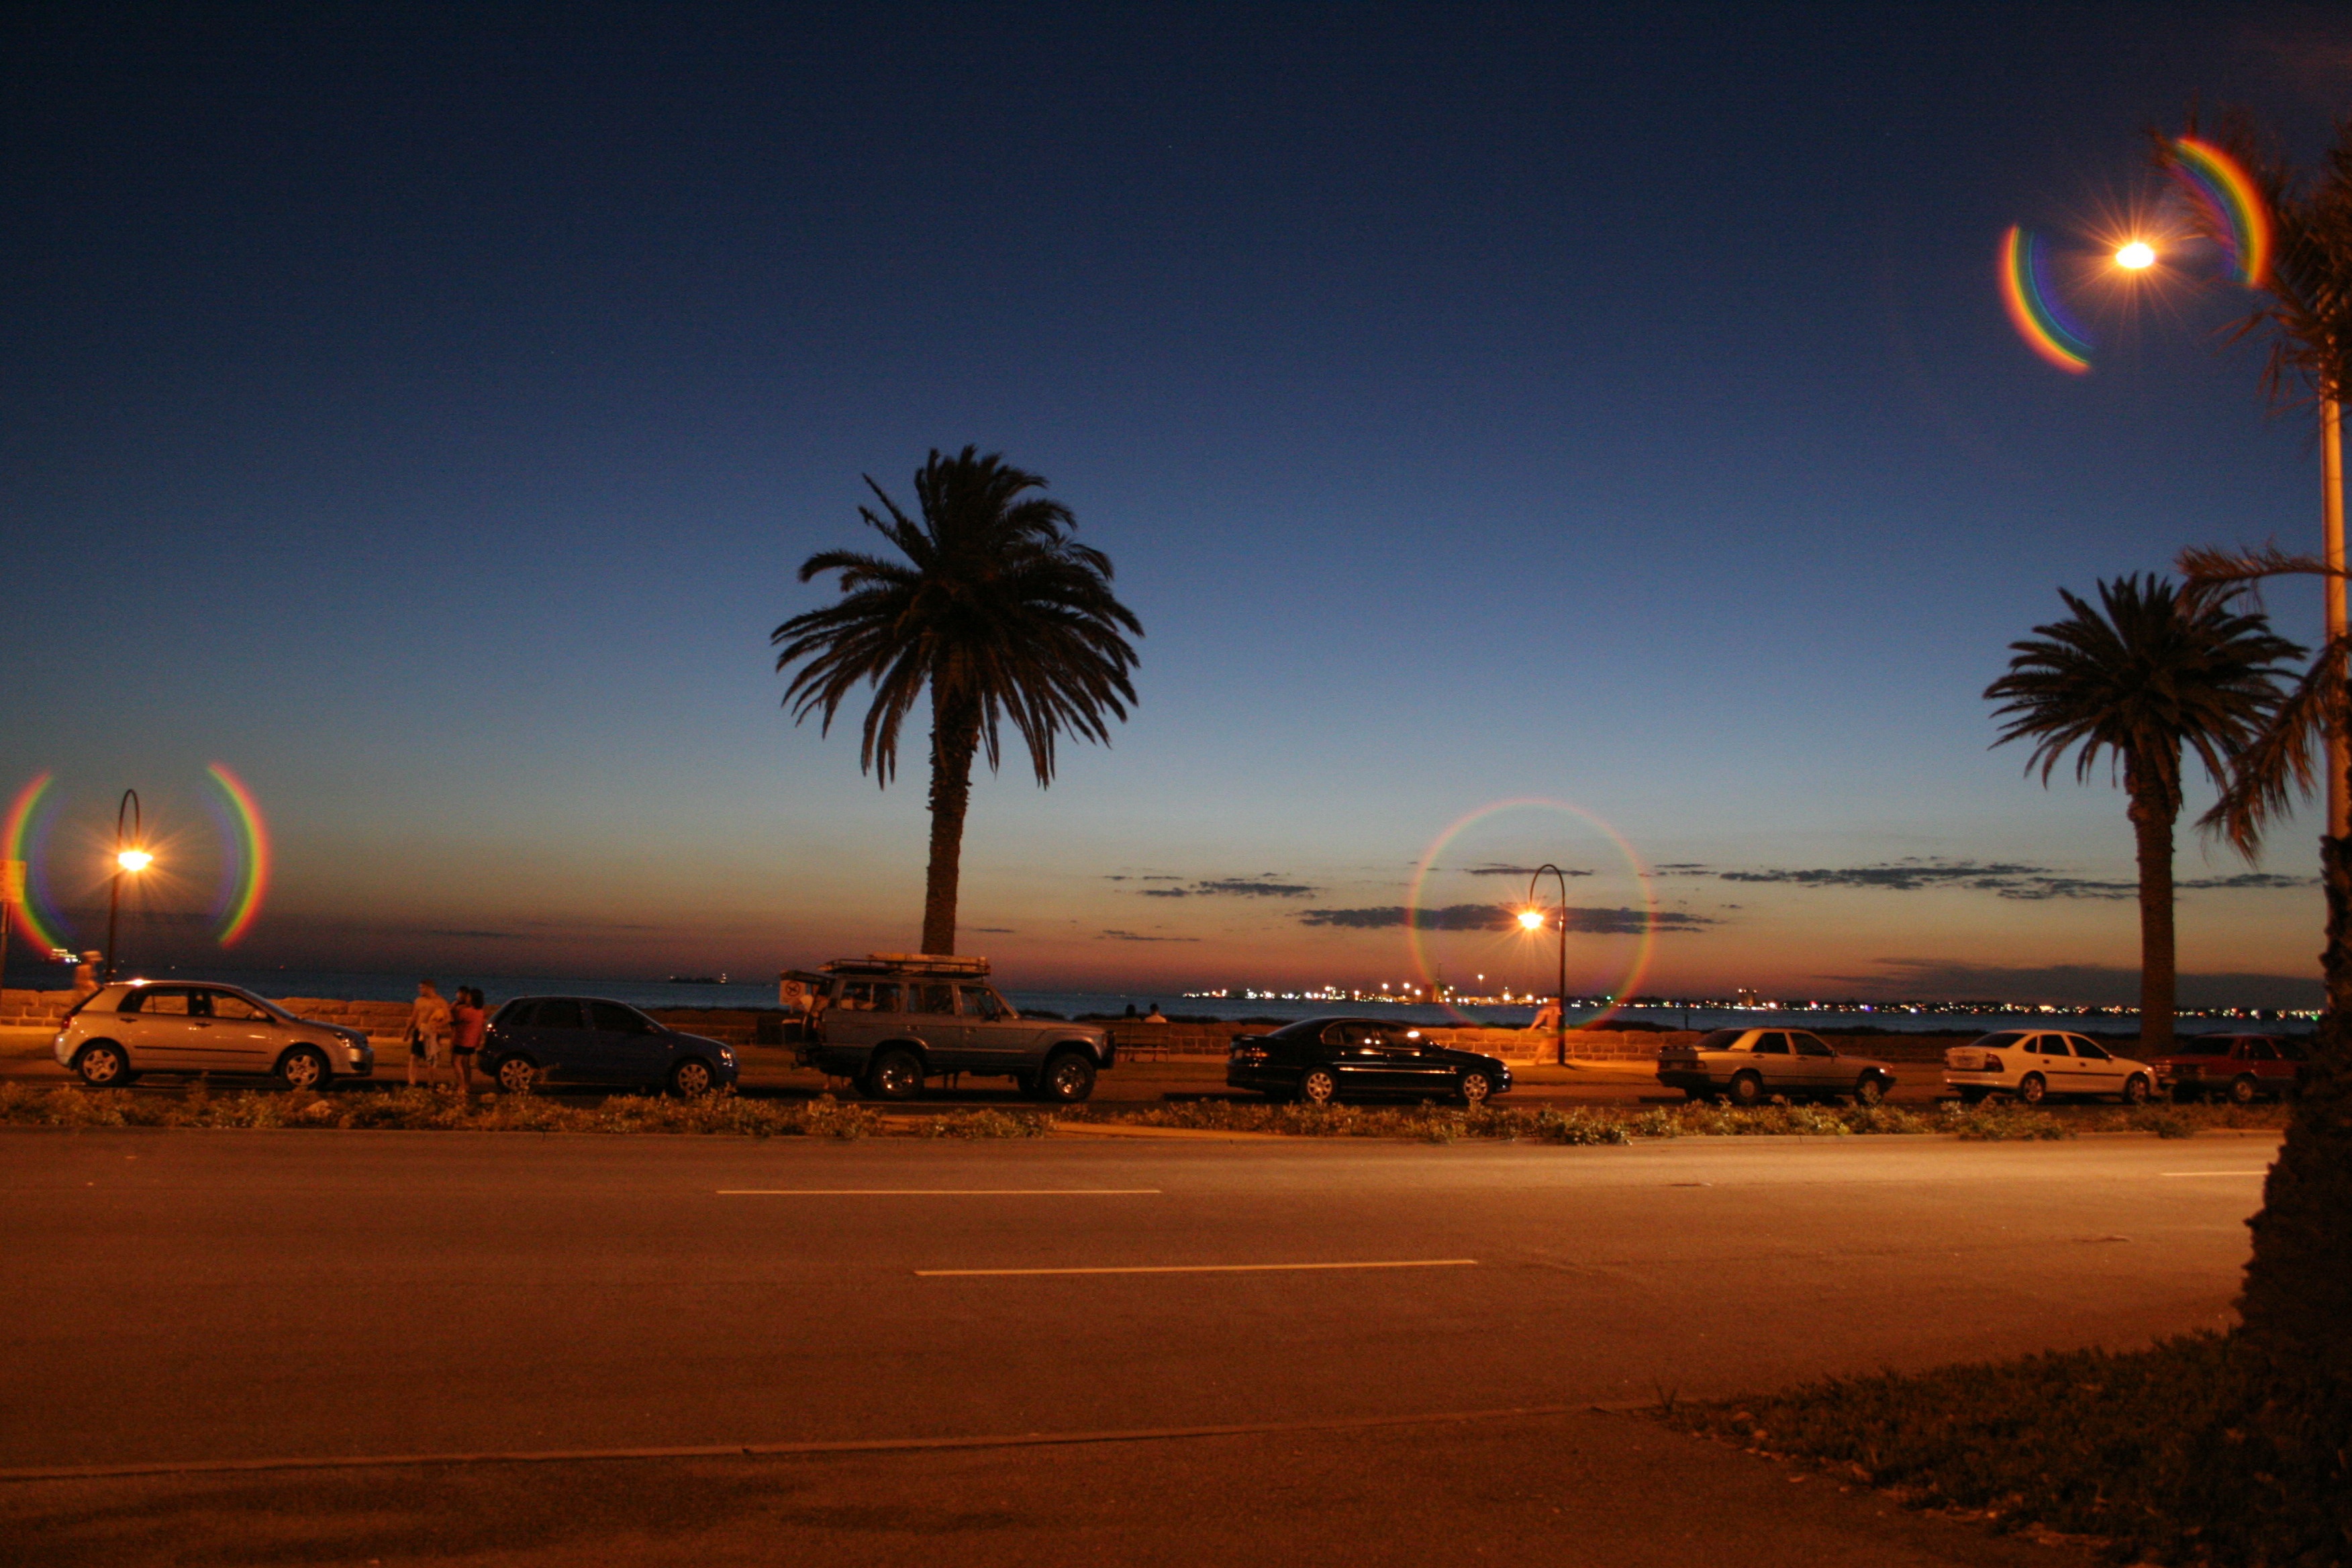
beach, sea, ocean, horizon, sun, sunrise, sunset, night, sunlight, morning, dawn, dusk, evening, arecales